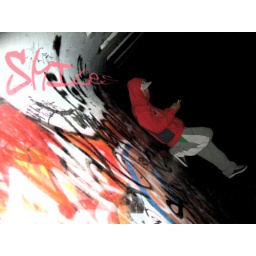
At a canal bridge right by my house in erdington.